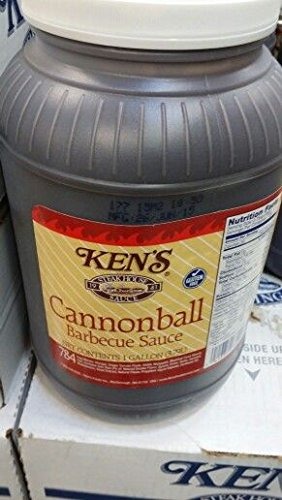
Item Name: Ken's Cannonball Barbecue Sauce 1 Gal (2 Pack)
Value: 256.0
Unit: Fl Oz

Price: 78.99